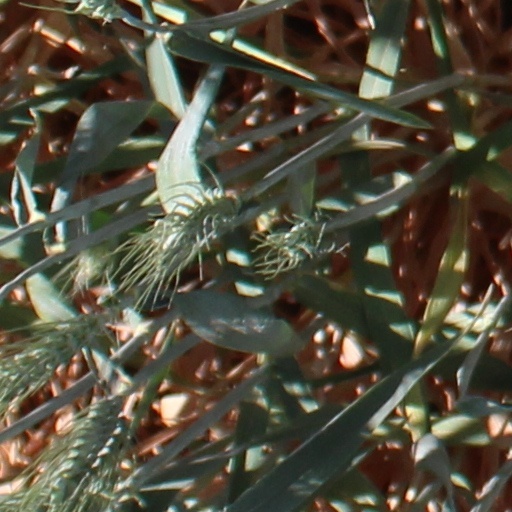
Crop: wheat